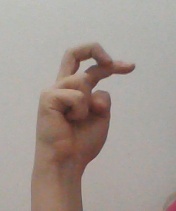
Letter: zay